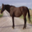
Label: horse